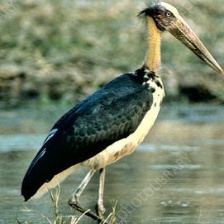
Species: LESSER ADJUTANT
Scientific name: LEPTOPTILOS JAVANICUS
ImageNet parent category: white_stork